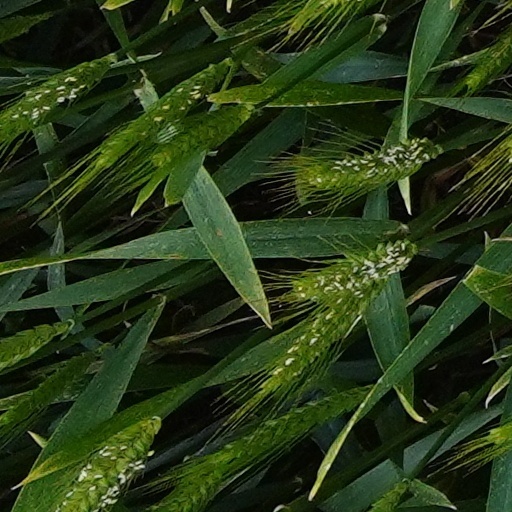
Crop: wheat